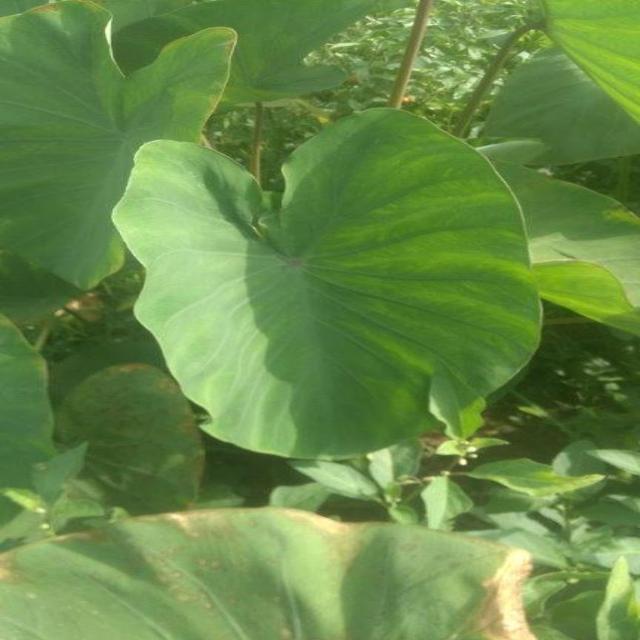
Label: Healthy